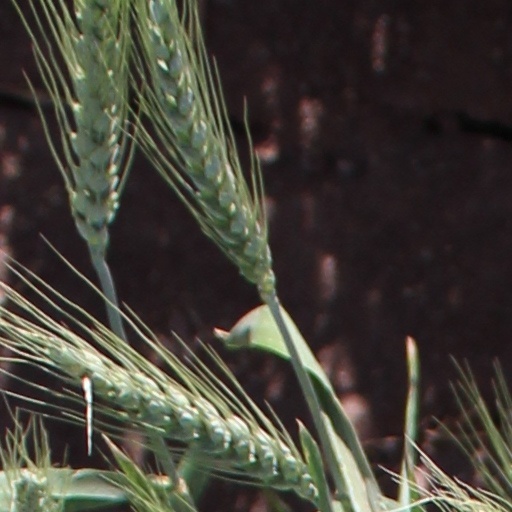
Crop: wheat